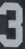
Number: 3